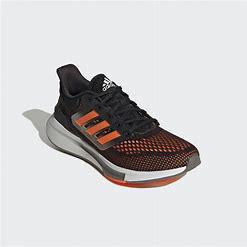
Brand: Adidas
Model: EQ21 Run